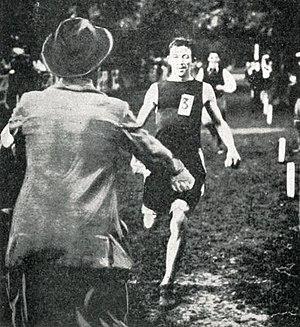
Michel Théato, vainqueur du Marathon des JO 1900.
Michel Johann Théato est un athlète luxembourgeois courant pour la France, né le 22 mars 1878 à Luxembourg-Ville et mort le 2 avril 1923 à Paris, et licencié à l'Union Athlétique de Paris. Il est champion olympique du marathon lors des Jeux olympiques d'été de 1900 à Paris. Il remporta la première médaille d'or olympique en athlétisme pour la France. Il fut également vice-champion de France de cross-country en 1901.